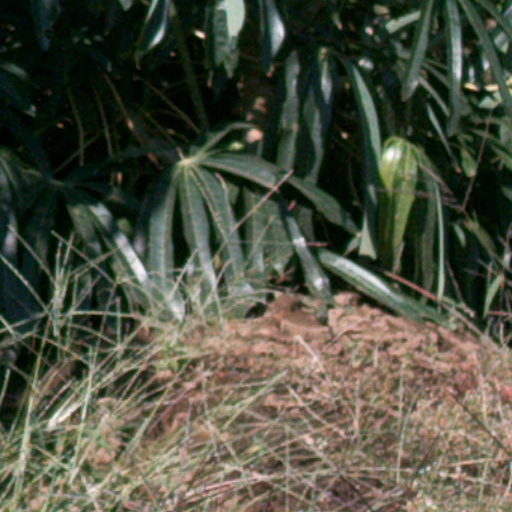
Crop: cassava